Conchoprimo

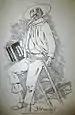
Concho Primo by Bienvenido Gimbernard, 1919

Conchoprimo or Concho Primo is a stereotype of peasant guerilla leaders in Dominican Republic who took part in numerous uprisings. Conchoprimo is viewed as a historical national personification of the Dominican Republic. His canonical image, in peasant clothes with an accordion and a machete, was created by the cartoonist Bienvenido Gimbernard in 1919.